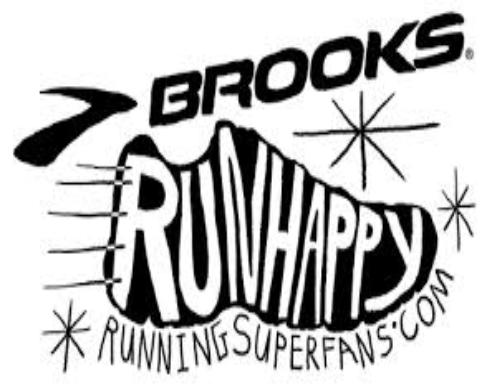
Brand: Brooks
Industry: Sports